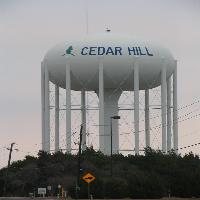
Weather: cloudy or overcast